Pieter Nuyts

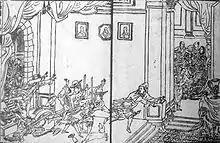
Capture of Pieter Nuyts (upper right corner) by the Japanese

The already troubled relations with Japanese merchants in Tayouan took a turn for the worse in 1628 when tensions boiled over. The merchants, who had been trading in Taiwan long before the Dutch colony was established, refused to pay Dutch tolls levied for conducting business in the area, which they saw as unfair. Nuyts exacted revenge on the same Hamada Yahei who he blamed for causing the failure of the Japanese embassy by impounding his ships and weapons until the tolls were paid. However, the Japanese were still not inclined to pay taxes, and the affair came to a head when Hamada took Nuyts hostage at knifepoint in his own office. Hamada's demands were for the return of their ships and property, and for safe passage to return to Japan. These requests were granted by the Council of Formosa (the ruling body of Dutch Formosa), and Nuyts' son Laurens was taken back to Japan as one of six Dutch hostages. Laurens died in Omura prison on 29 December 1631. During the Japanese era in Taiwan (1895–1945), school history textbooks retold the hostage-taking as portraying the Dutchman as a "typical arrogant western bully who slighted Japanese trading rights and trod on the rights of the native inhabitants".